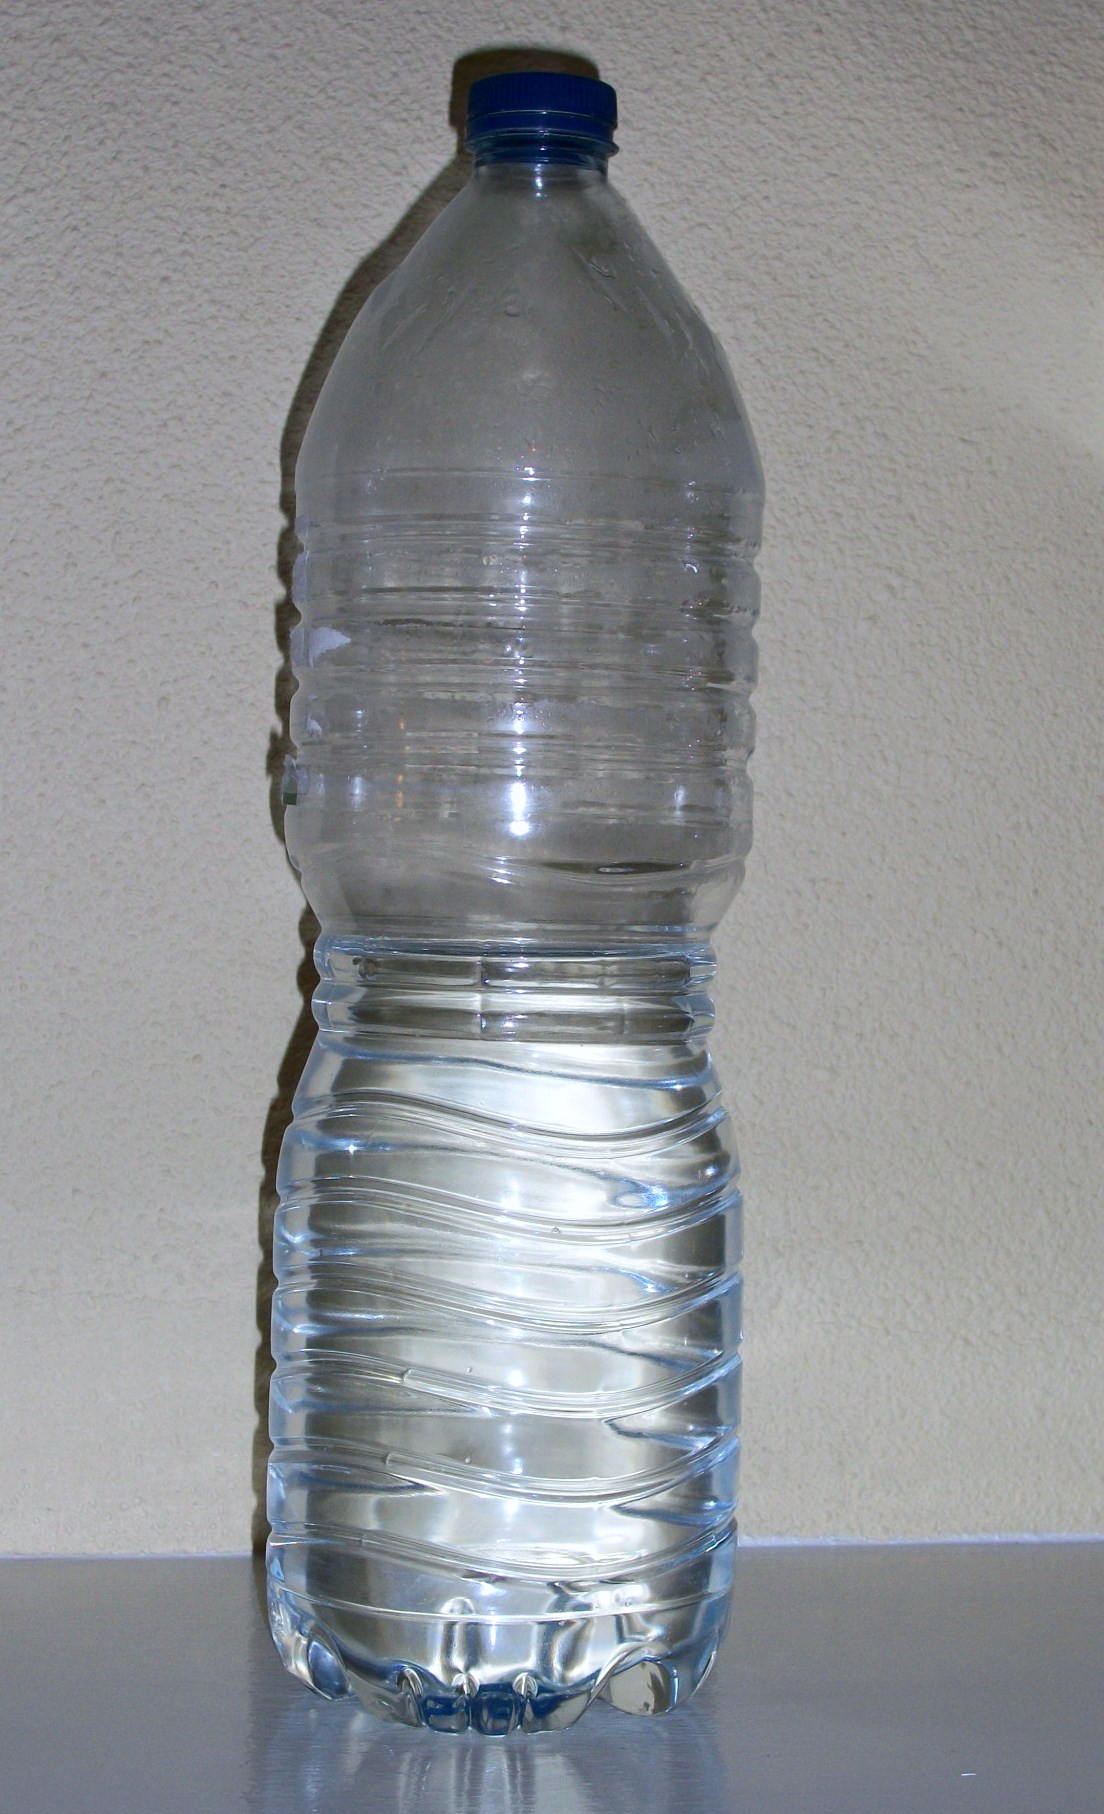
Waste category: plastic